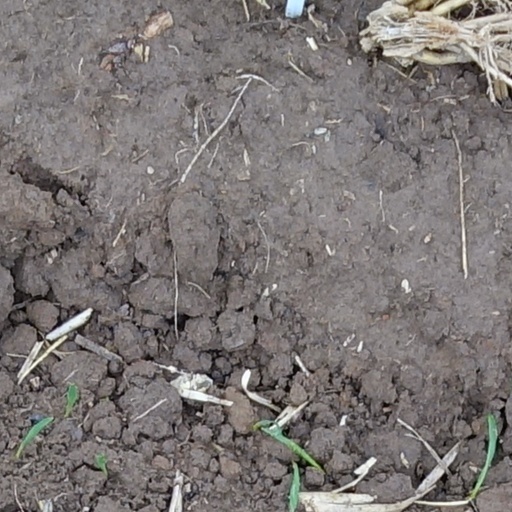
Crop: wheat